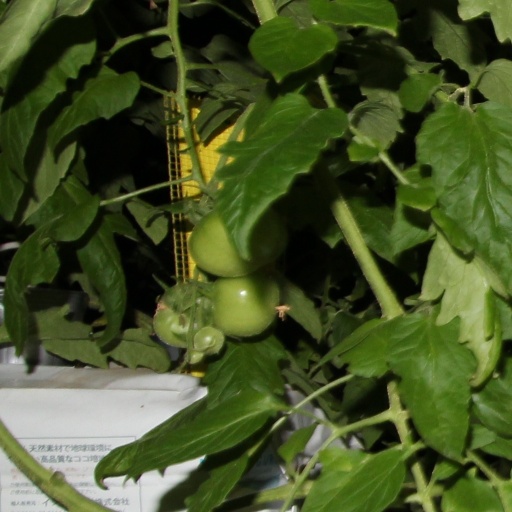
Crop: tomato